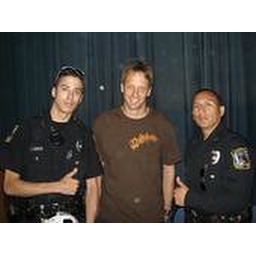
tonyhawk in da' watta with my boys in blue